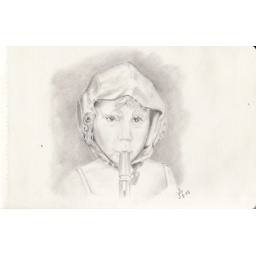
daughter, running around like a crazy person at the beach with a clarinet and a WWII leather bomber's helmet. 8-9-07